Fryderyk Józef Moszyński

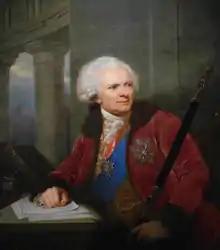

Fryderyk Józef Jan Kanty Moszyński (1738 in Dresden – 21 January 1817 in Kiev) of Nałęcz coat of arms was a noble ("szlachcic") in the Polish–Lithuanian Commonwealth. He held the offices of Lithuanian Referendary, Lithuanian Grand Secretary and Crown Grand Marshal.